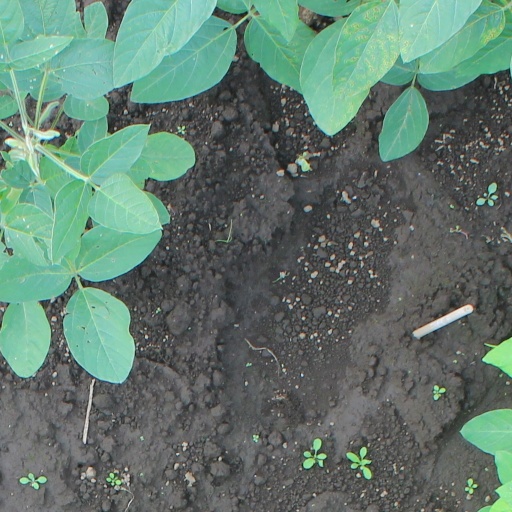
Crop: soybean